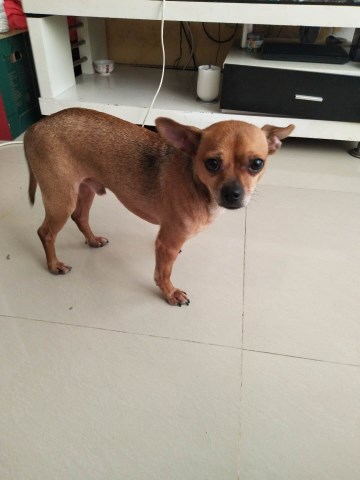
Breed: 420-n000124-Chihuahua